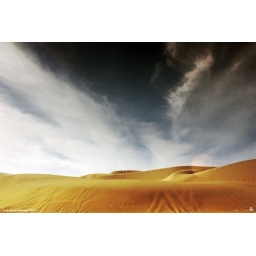
photo shoot at sand dunes along sealine in doha qatar. the clouds are perfect. the sands are pure. picture perfect